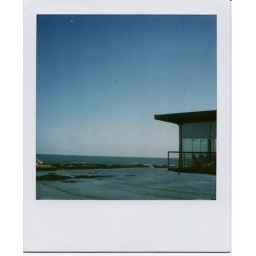
a restaurant with floor to ceiling glass at the beach in St. Andrews, Scotland